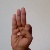
The image shows a hand gesture representing the letter 'F' in Indian Sign Language.